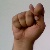
The image shows a hand gesture representing the letter 'T' in Indian Sign Language.